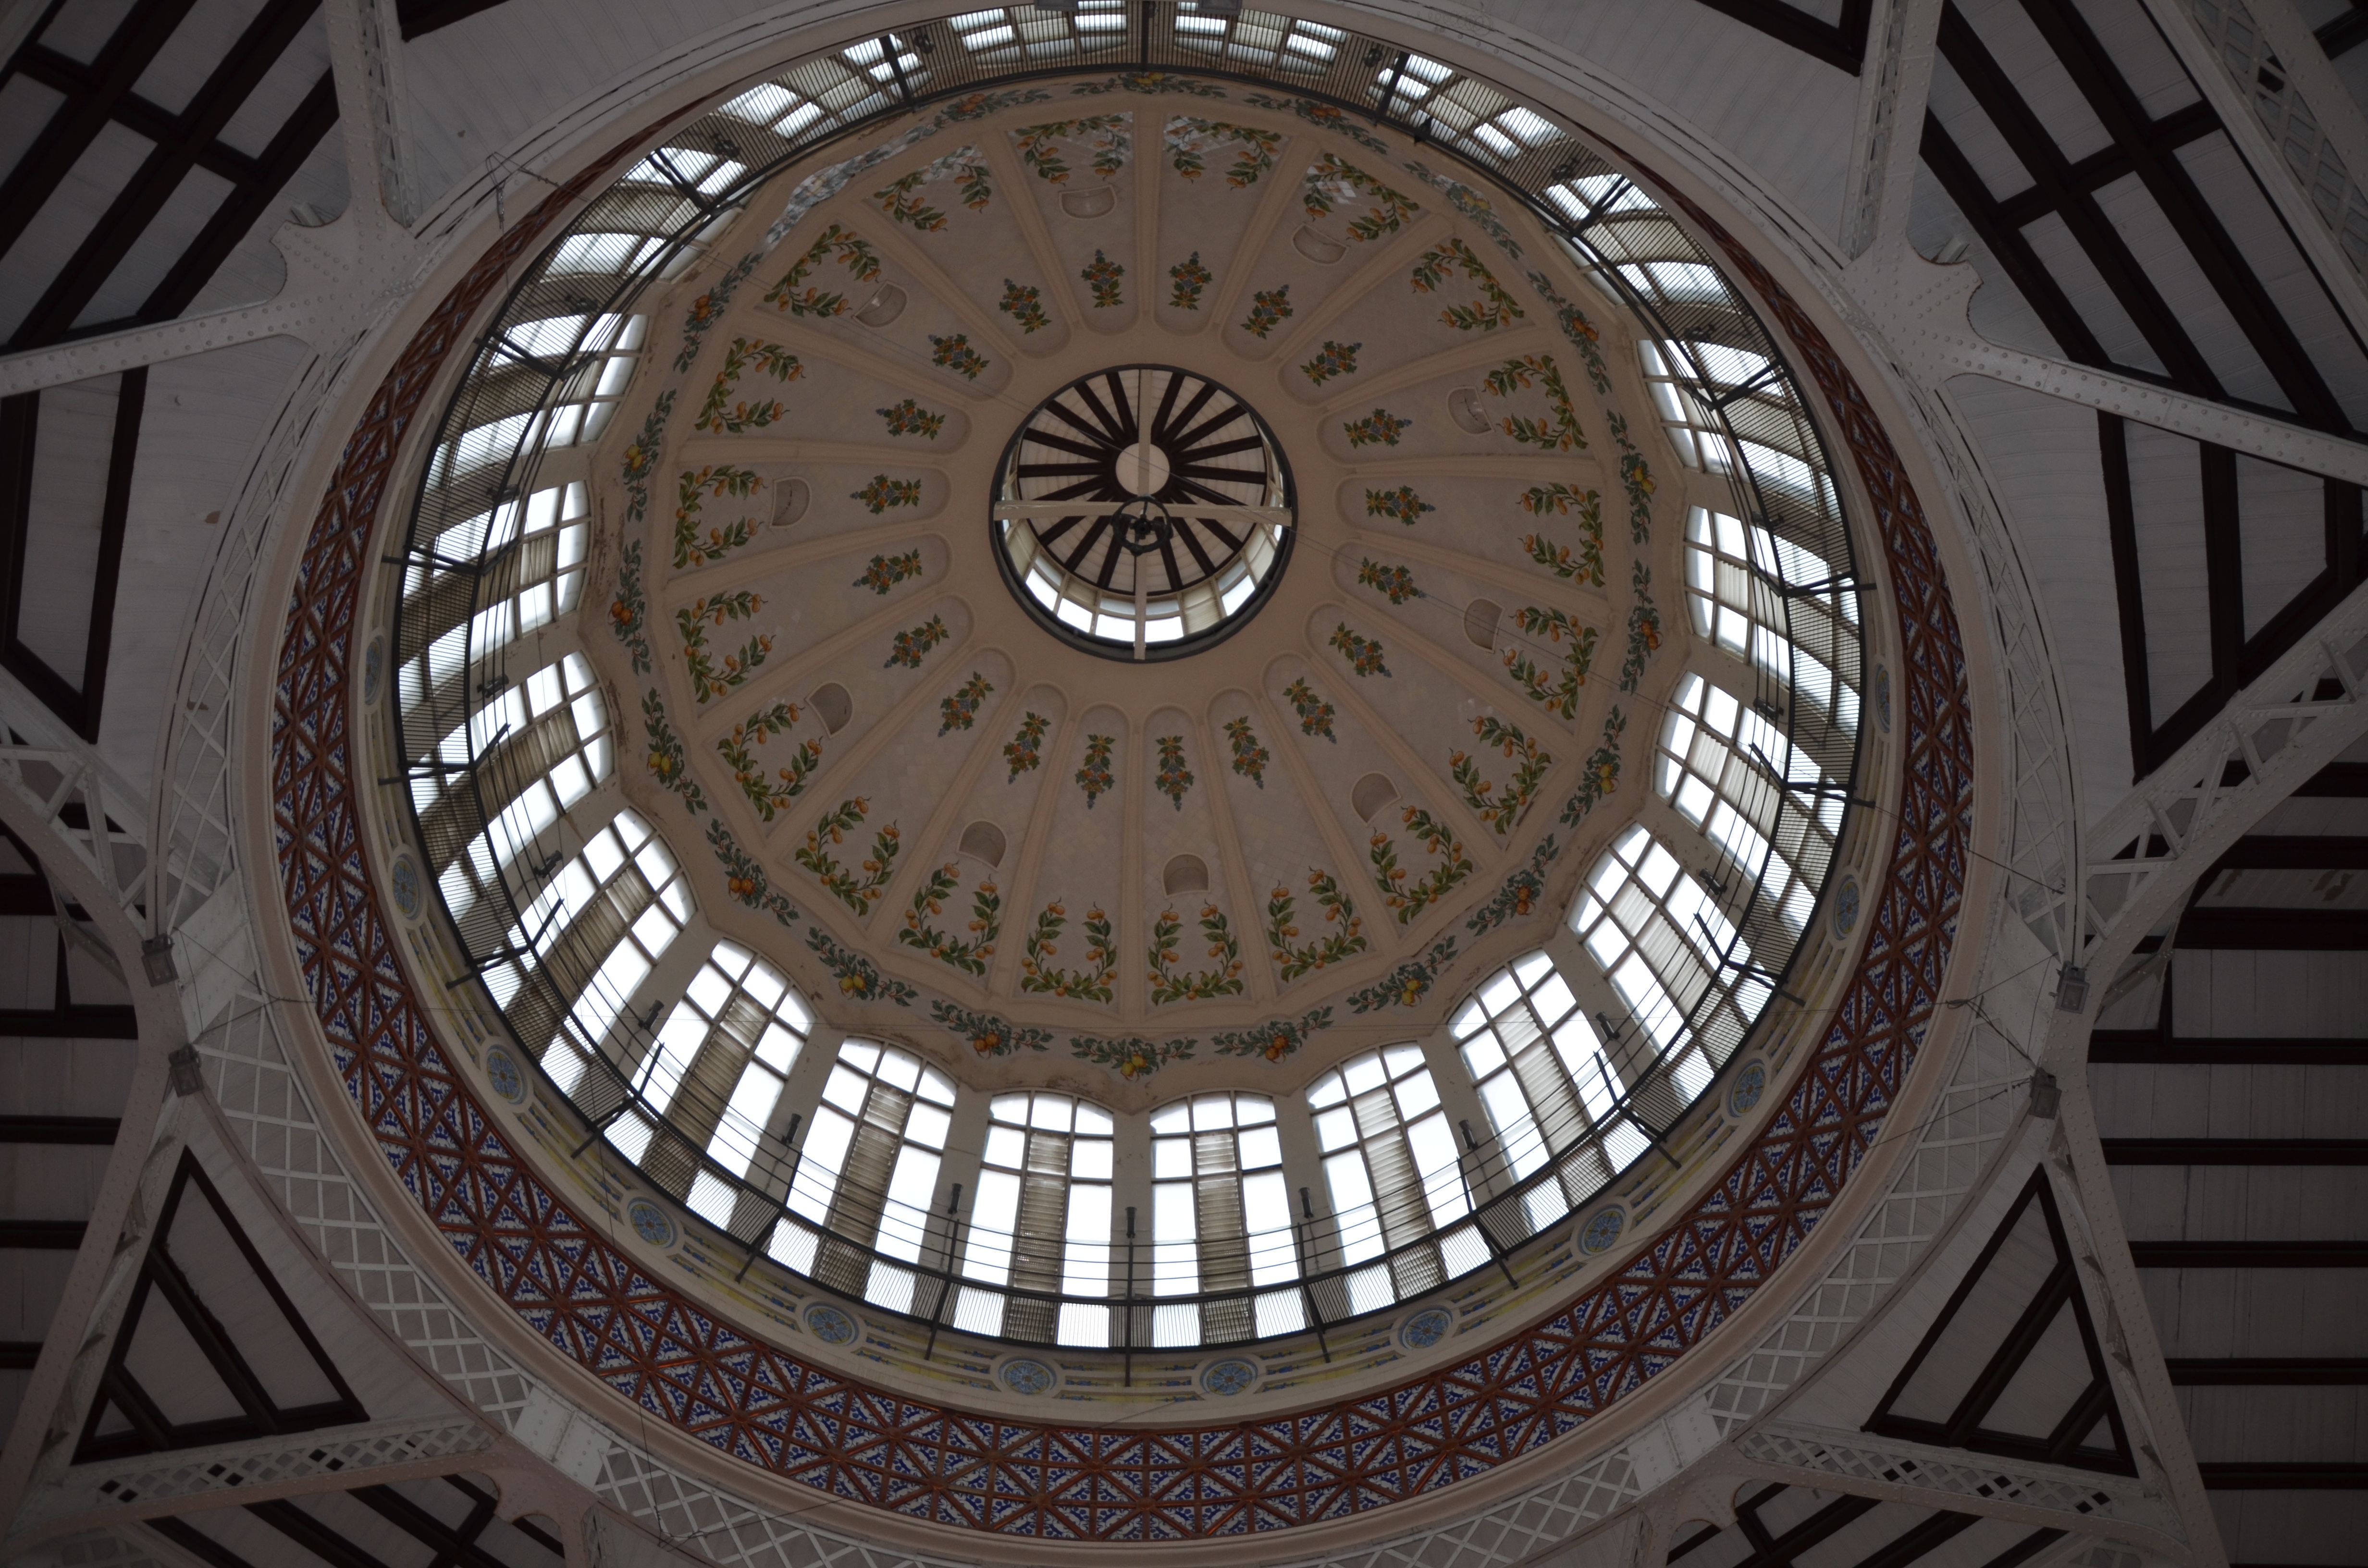
architecture, building, ceiling, market, circle, symmetry, beauty, valencia, dome, central market, central market valencia